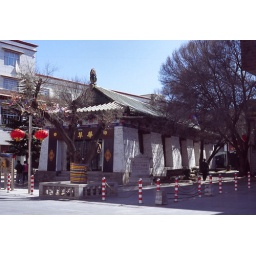
An old bridge in Lasha, but no river below it now.Feb 2009